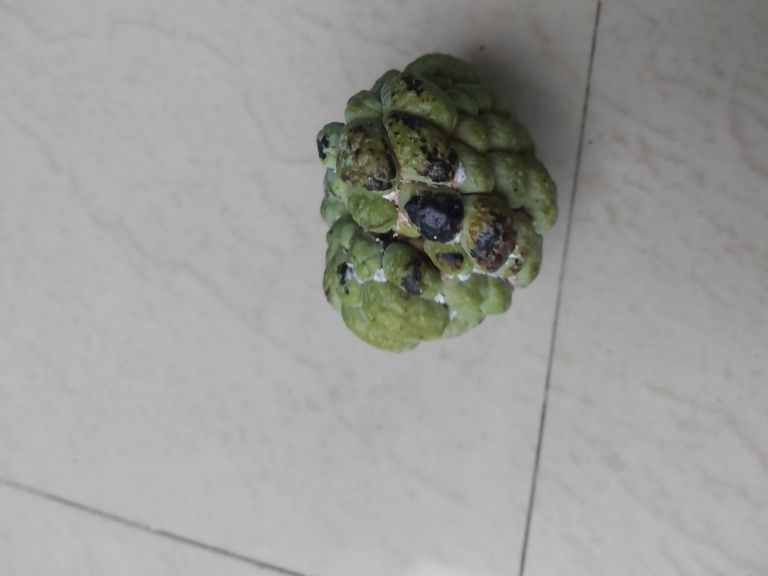
Disease label: Blank Canker